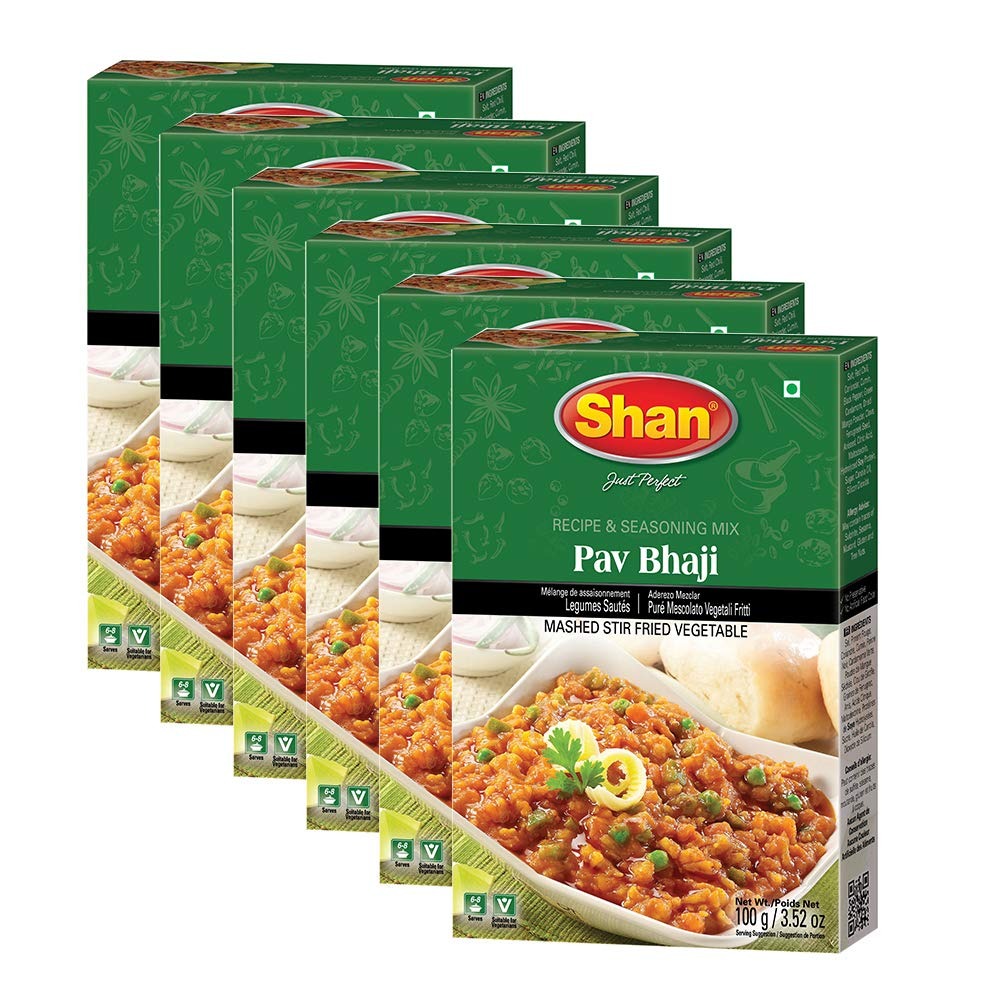
Item Name: Shan Pav Bhaji Recipe and Seasoning Mix 3.25 oz (100g) - Spice Powder for Mashed Stir Fried Vegetable - Suitable for Vegetarians - Airtight Bag in a Box (Pack of 6)
Bullet Point 1: Quantity- Shan Pav Bhaji comes packaged and sealed in a box containing a packet of 100g of spices.
Bullet Point 2: Easy to use- All the ingredients and instructions are given at the back of the box.
Bullet Point 3: Easy to prepare- Now you don’t need to gather a variety of different masalas to make Pav Bhaji, just use this seasoning and herbs mix and you are good to go.
Bullet Point 4: Quality Control- All our products are carefully packaged under the most hygienic conditions according to international quality standard.
Bullet Point 5: Provides taste & convenience to the cooking experience
Product Description: <p>Shan Foods was a small company established in 1981. Soon it gained popularity and now we have a presence in 65 countries across 5 continents.&nbsp;All our products are carefully packaged under the most hygienic conditions according to international quality standard.&nbsp;All products of Shan Foods are ISO 9001:2015.</p><p> </p><p>Shan Foods is committed to make your life easy in the kitchen and at the same time delighting your taste buds. We are the pioneer of ready to make masala packets. We are continuously working hard to ensure you can serve authentic Pakistani/Indian food to your loved ones. Each recipe is tailored to ensure a delicious taste through our special herbs seasoning and spices.&nbsp;</p><p> </p><p>Other than catering to meat lovers we also take care of our consumers who love to eat vegetarian.&nbsp;Shan Pav Bhujia mix has the perfect blend of spices which help you prepare the perfect Pav Bhujia at home.</p><p> </p><p>Steps of Cooking:</p><p> </p><p>1. Add potatoes, tomatoes and Shan Pav Bhaji Mix in 8 cups of water. Boil on medium heat until potatoes are tender. Stir occasionally.<br> 2. Stir and mash the potatoes to thicken the gravy.<br> 3. Add green chilies, fresh coriander, stir and remove.<br><br></p>
Value: 21.12
Unit: Ounce

Price: 5.99